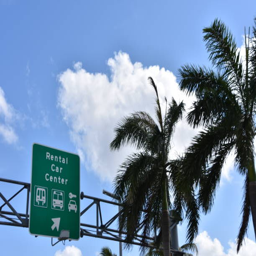
road sign on the streets